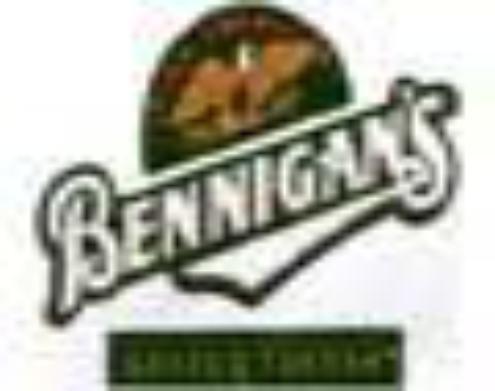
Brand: Bennigan's
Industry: Food